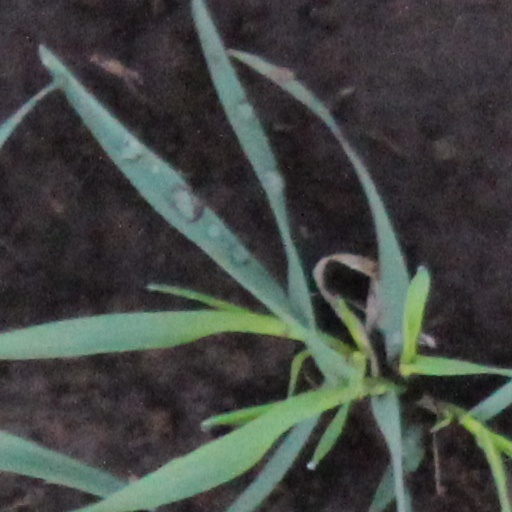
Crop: wheat